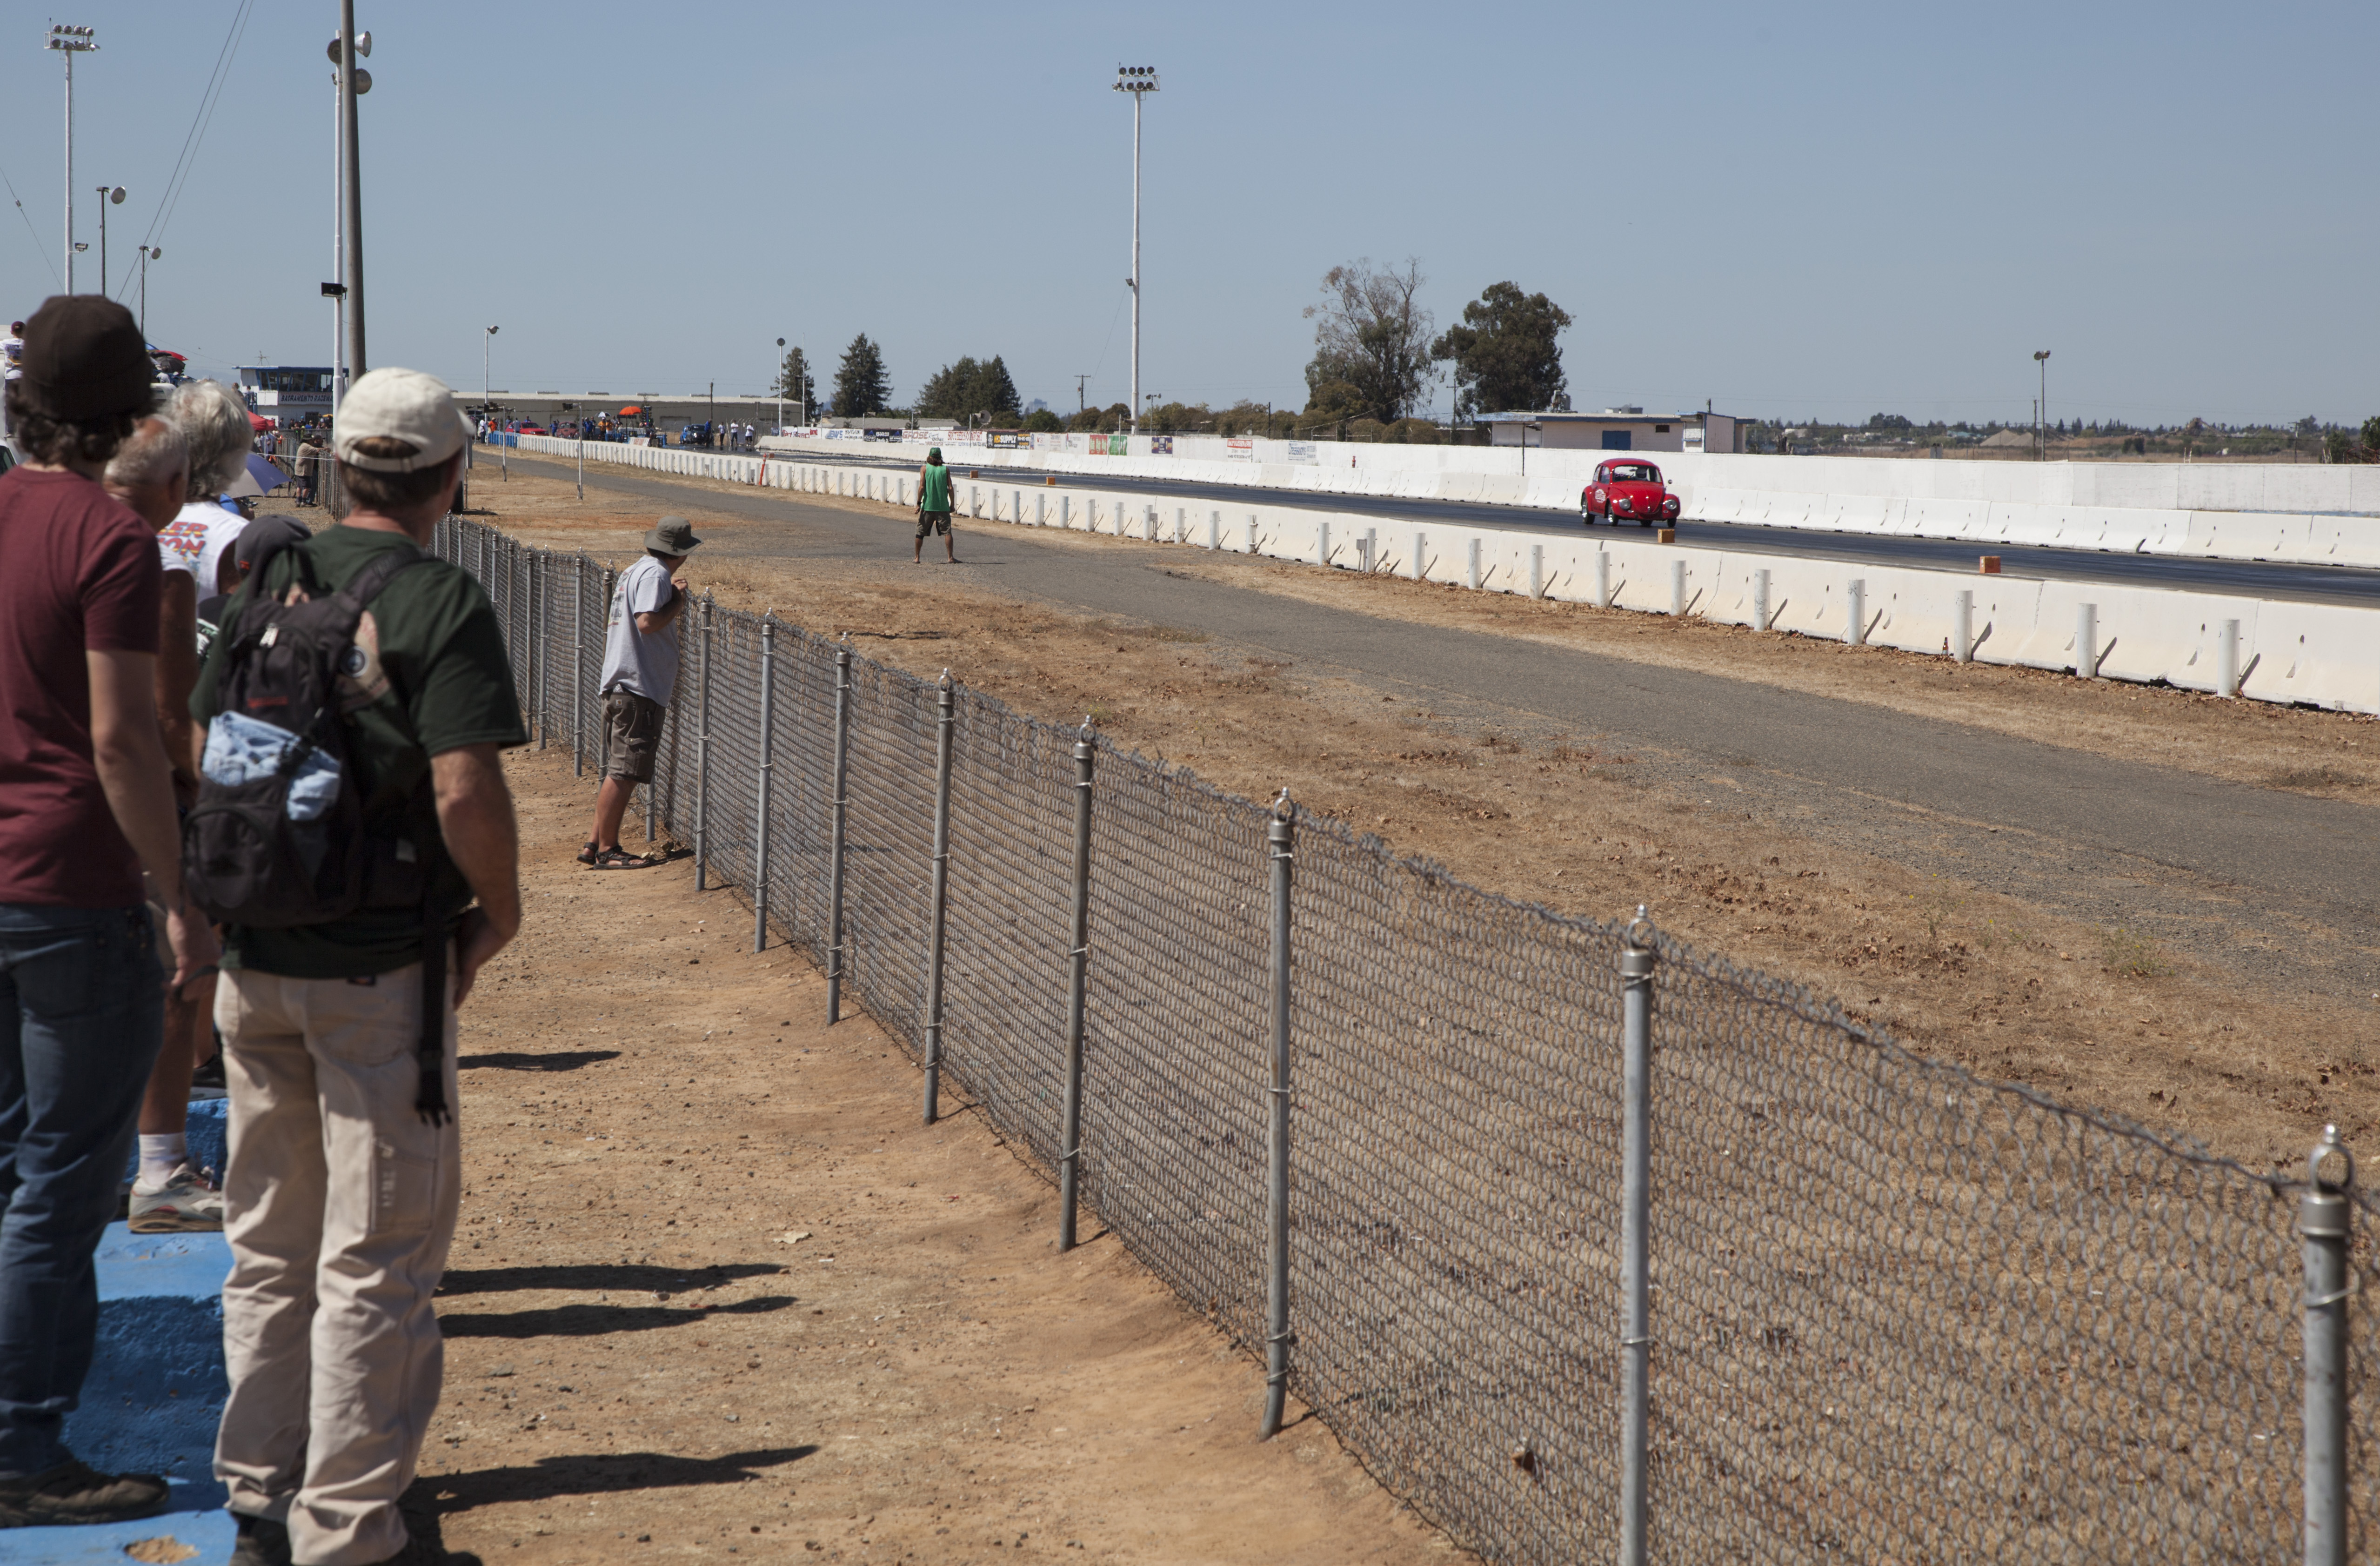
boardwalk, vw, volkswagen, walkway, race, race track, sport venue